Phnom Penh Water Supply Authority

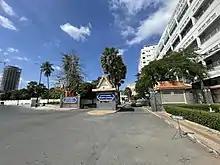
Headquarter of Phnom Penh Water Supply Authority (PPWSA)

The Phnom Penh Water Supply Authority (PPWSA) is the municipal water utility that serves Cambodia's capital Phnom Penh and surrounding areas.